Joseph E. Thropp

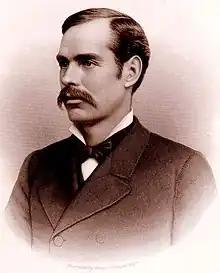
From 1884's "History of Montgomery County, Pennsylvania"

Joseph Earlston Thropp (October 4, 1847 – July 27, 1927) was a Republican member of the U.S. House of Representatives from Pennsylvania.